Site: brandenburg
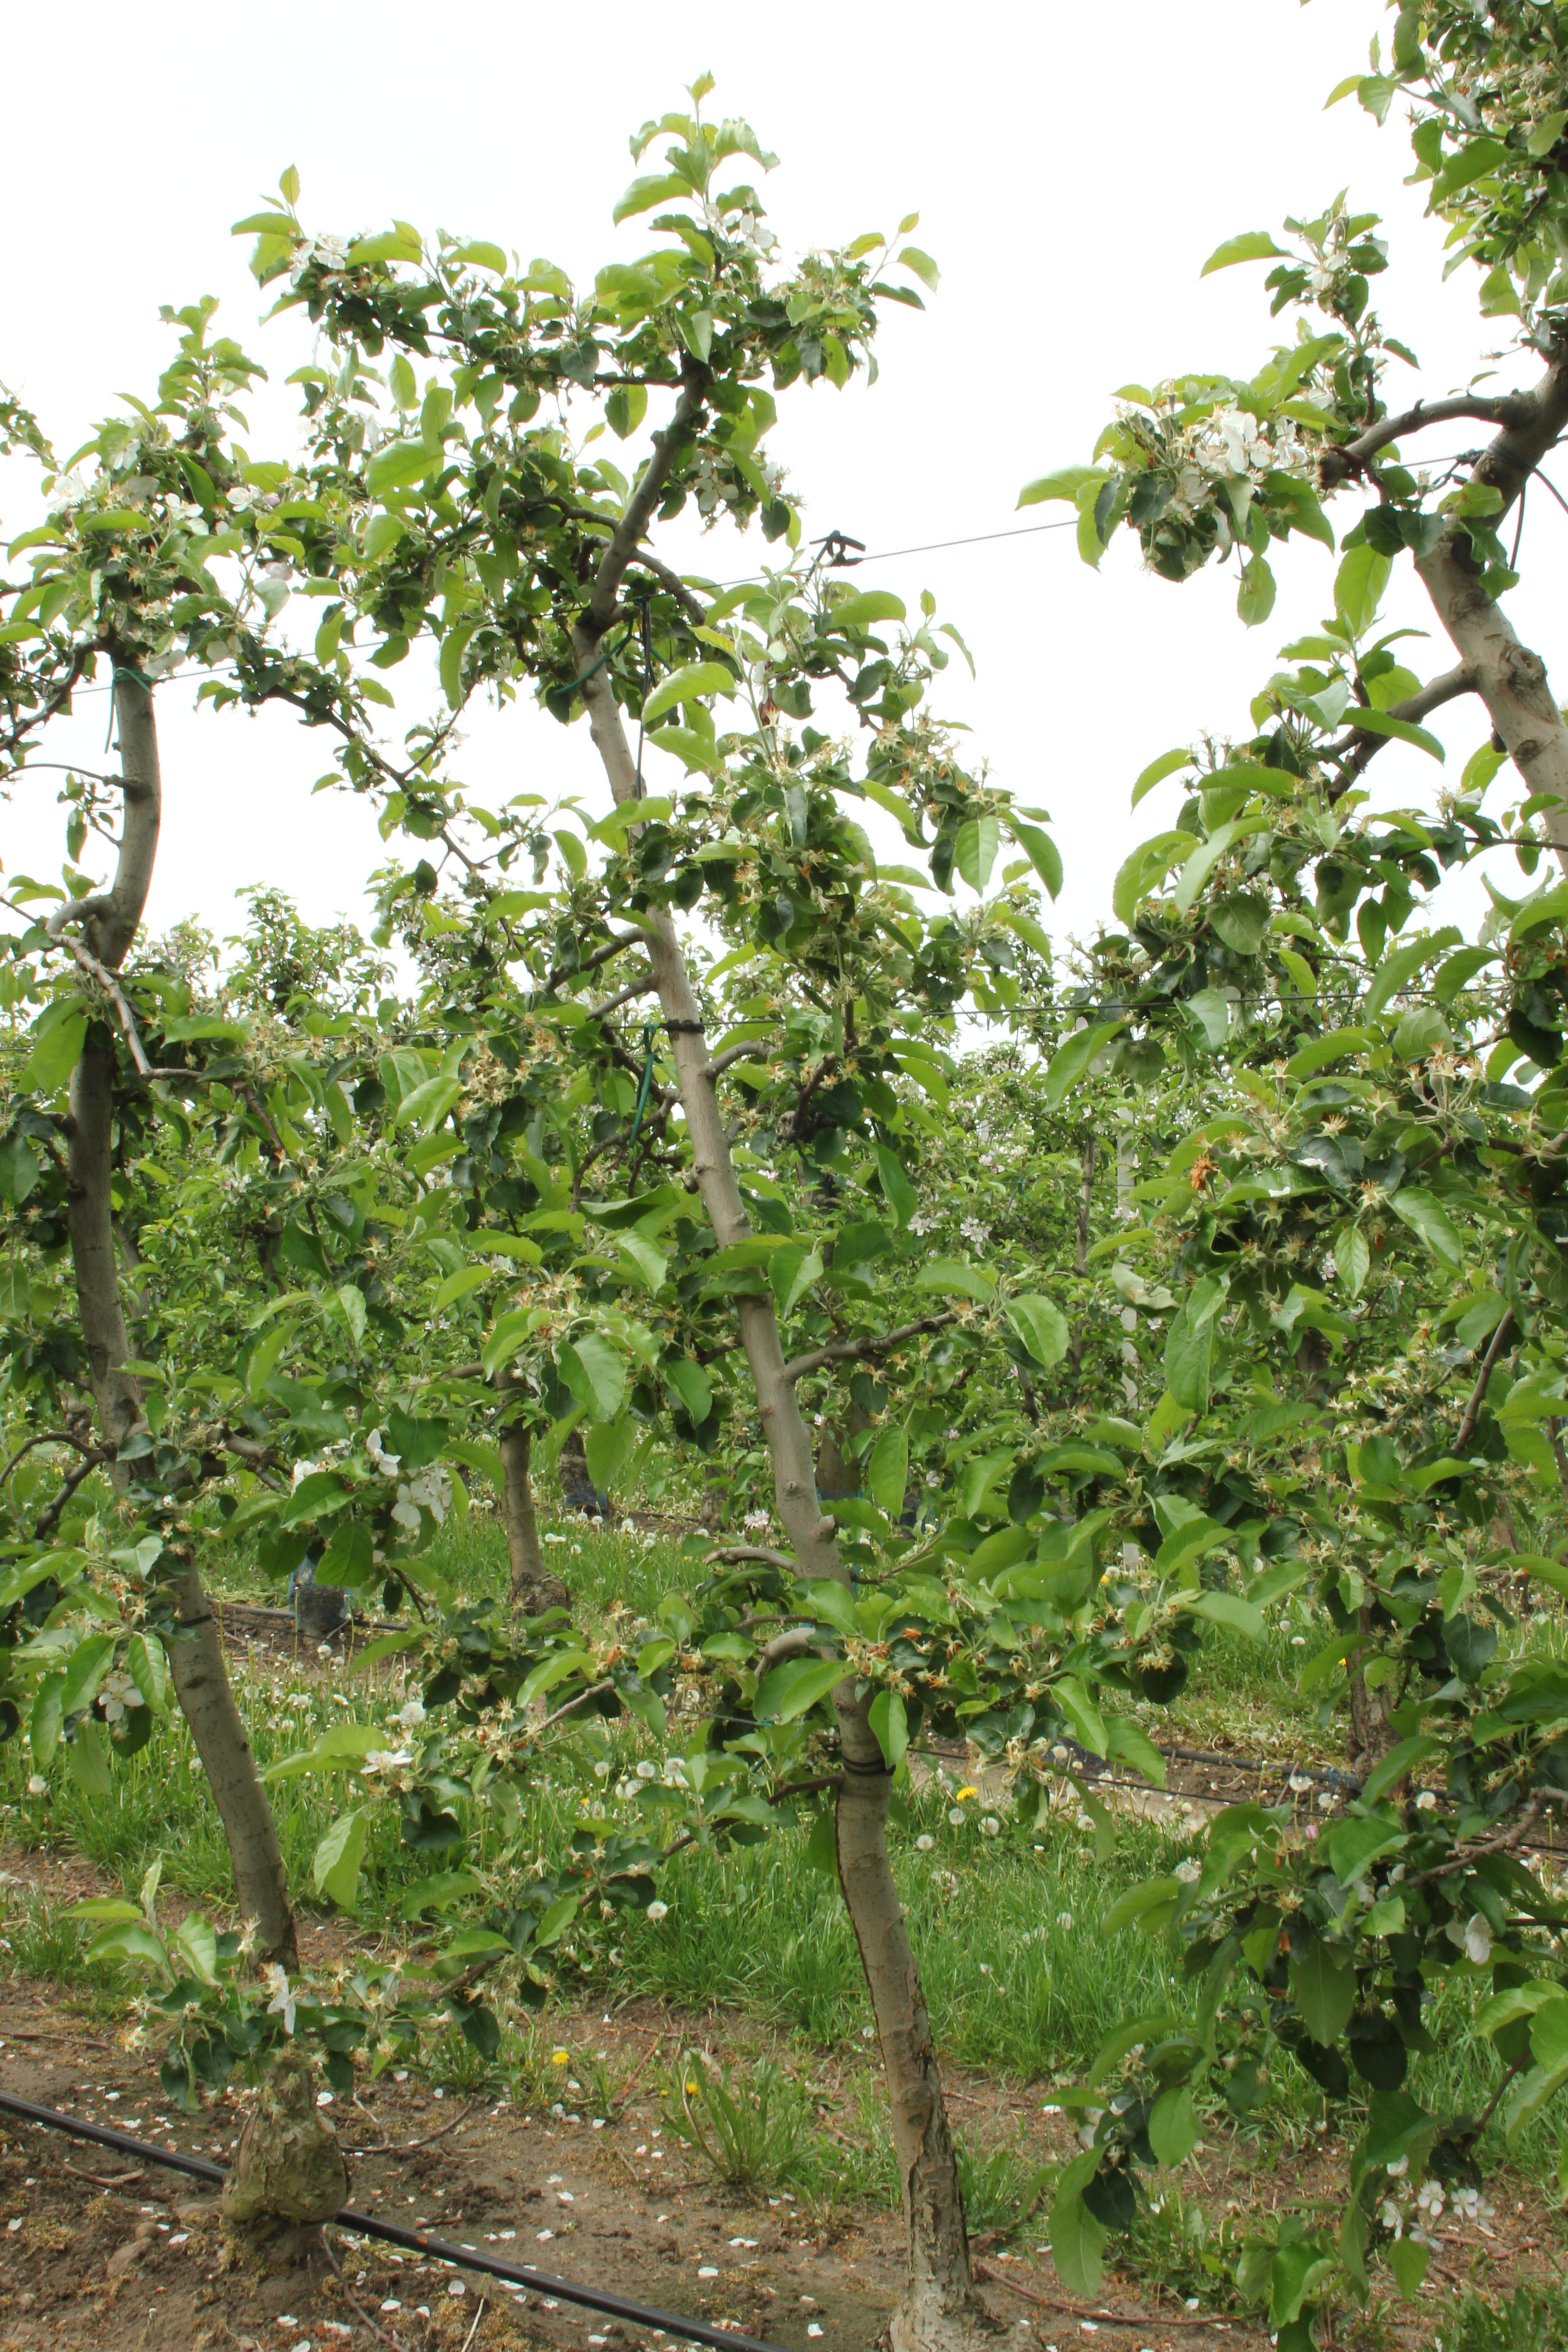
Growth stage (BBCH 67): Flowering